Clive Charles

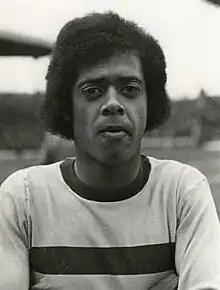
Charles in 1968

Clive Michael Charles (3 October 1951 – 26 August 2003) was an English football player, coach and television announcer. He was one of five National Collegiate Athletic Association (NCAA) coaches to win more than 400 games.